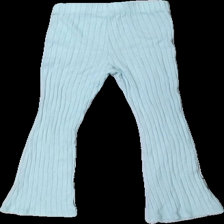
View: back
Type: Trousers
Category: Children
Brand: Lindex
Colors: Blue
Material: 86% Viscose 14% Cont?
Cut: Regular
Size: 128
Season: All
Price range: <50
Recommended usage: Export
Description: blue ribbed trousers